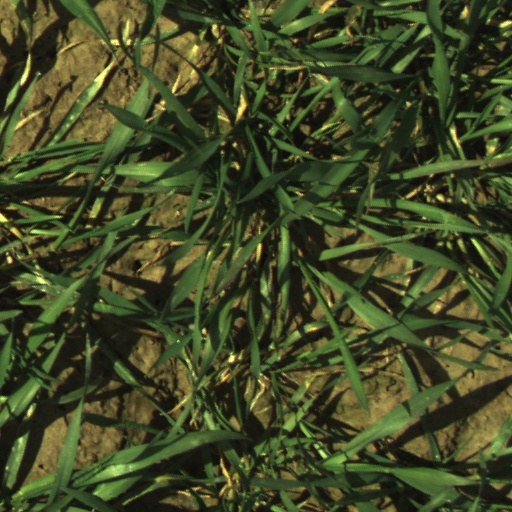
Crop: wheat